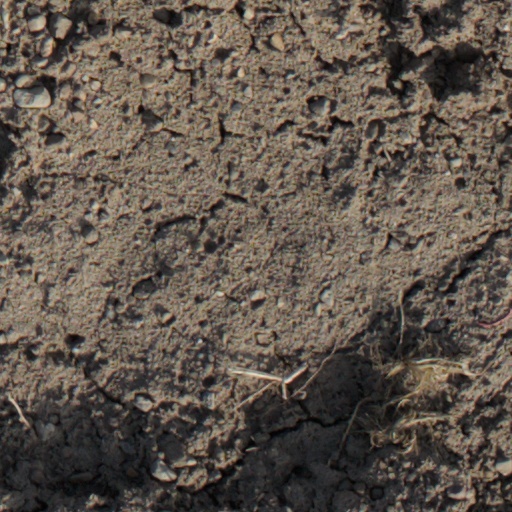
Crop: wheat